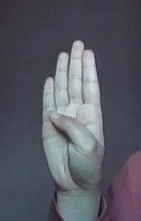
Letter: kaaf